Old Schwamb Mill

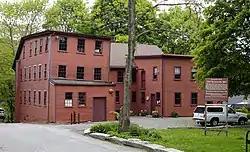
The Old Schwamb Mill in 2009

The Old Schwamb Mill is an historic 19th-century mill at 17 Mill Lane in Arlington, Massachusetts. It claims to be located on the oldest continuously-used mill site in the United States, with a documented history of operation dating back to about 1684. The current mill building, erected in 1861, is now a living history museum. The property was listed on the National Register of Historic Places in 1971.